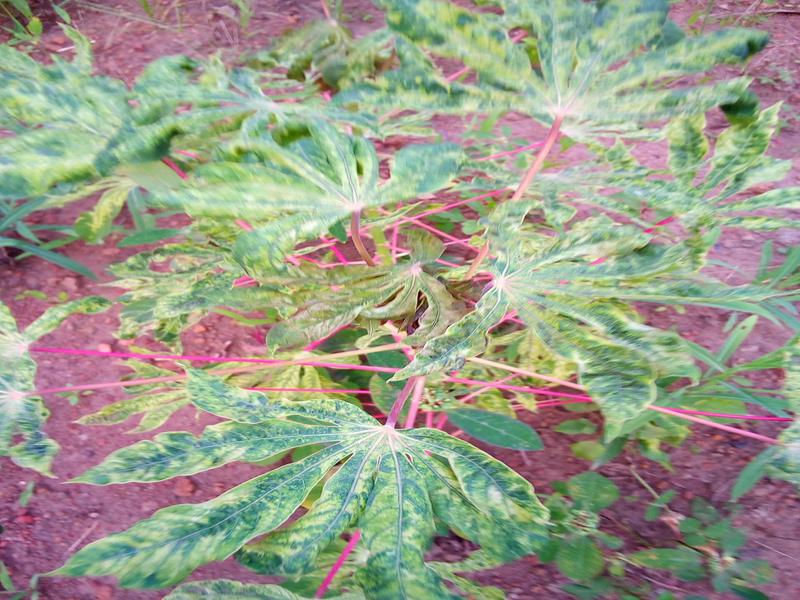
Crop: cassava
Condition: mosaic_disease